Hams Hall

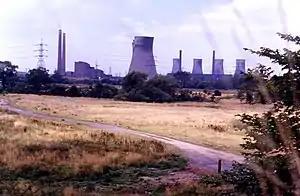
Hams Hall Power Station, 1984

The City of Birmingham bought land at Hams Hall, and built an electricity generating station (Hams Hall A), from 1928. Located north of Coleshill Parkway railway station, the location allowed easy access for coal supply trains from the London, Midland & Scottish Railway mainline. Built under the direction of Richard Alexander Chattock (1865–1936), Birmingham City Electrical Engineer.